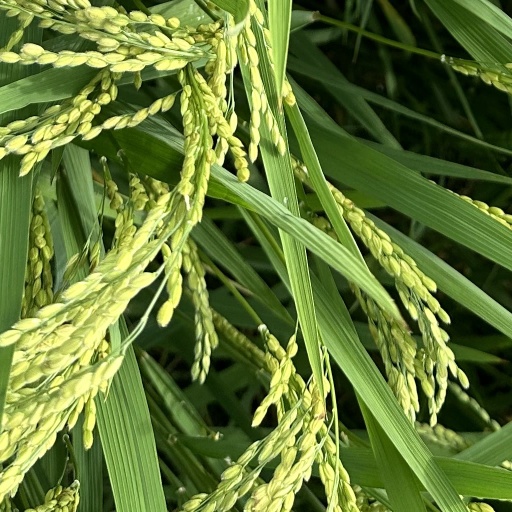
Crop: rice